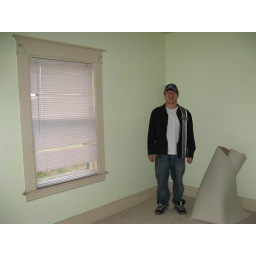
Rear and right wall of bedroom (seen from corner by the left wall)